Mobility scooter

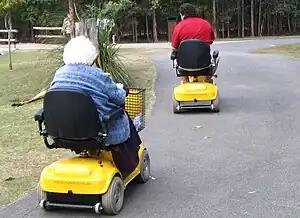
Two people using mobility scooters

A mobility scooter is an electric personal transporter used as mobility aid for people with physical impairment, mostly auxiliary to a powered wheelchair but configured like a motorscooter. When motorized they function as micromobility devices and are commonly referred to as a powered vehicle/scooter, or electric scooter. Non-motorized mobility scooters are less common, but are intended for the estimated 60% of wheelchair users who have at least some use of their legs. Whilst leg issues are commonly assumed to be the reason for using scooters, the vehicles are used by those with a wide range of conditions from spinal injuries to neurological disorders.